Antony Worrall Thompson

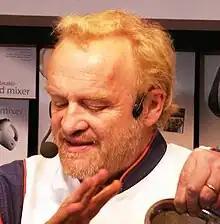
Worrall Thompson in November 2006

Henry Antony Cardew Worrall Thompson (born 1 May 1951) is an English restaurateur and celebrity chef, television presenter and radio broadcaster.